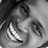
Emotion: happy